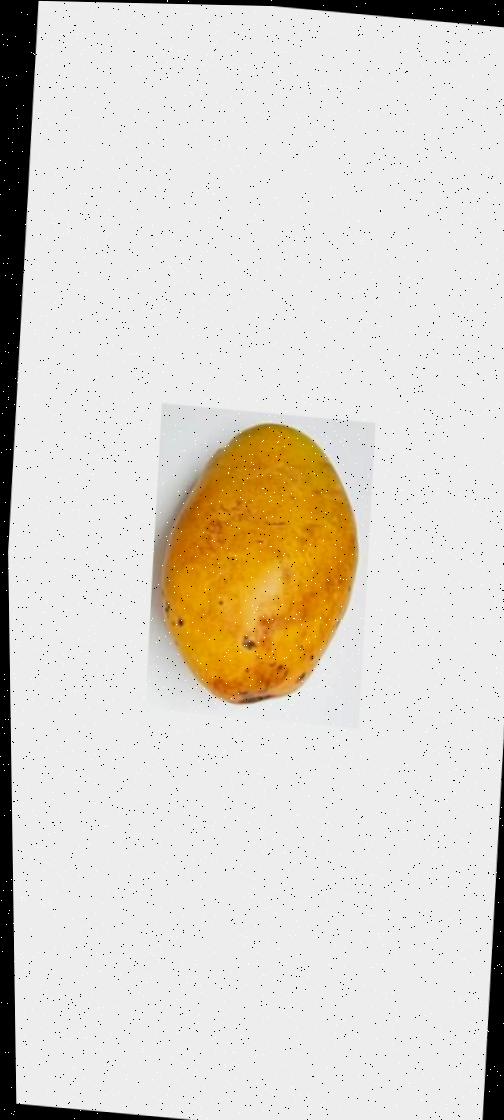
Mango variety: Bari-11